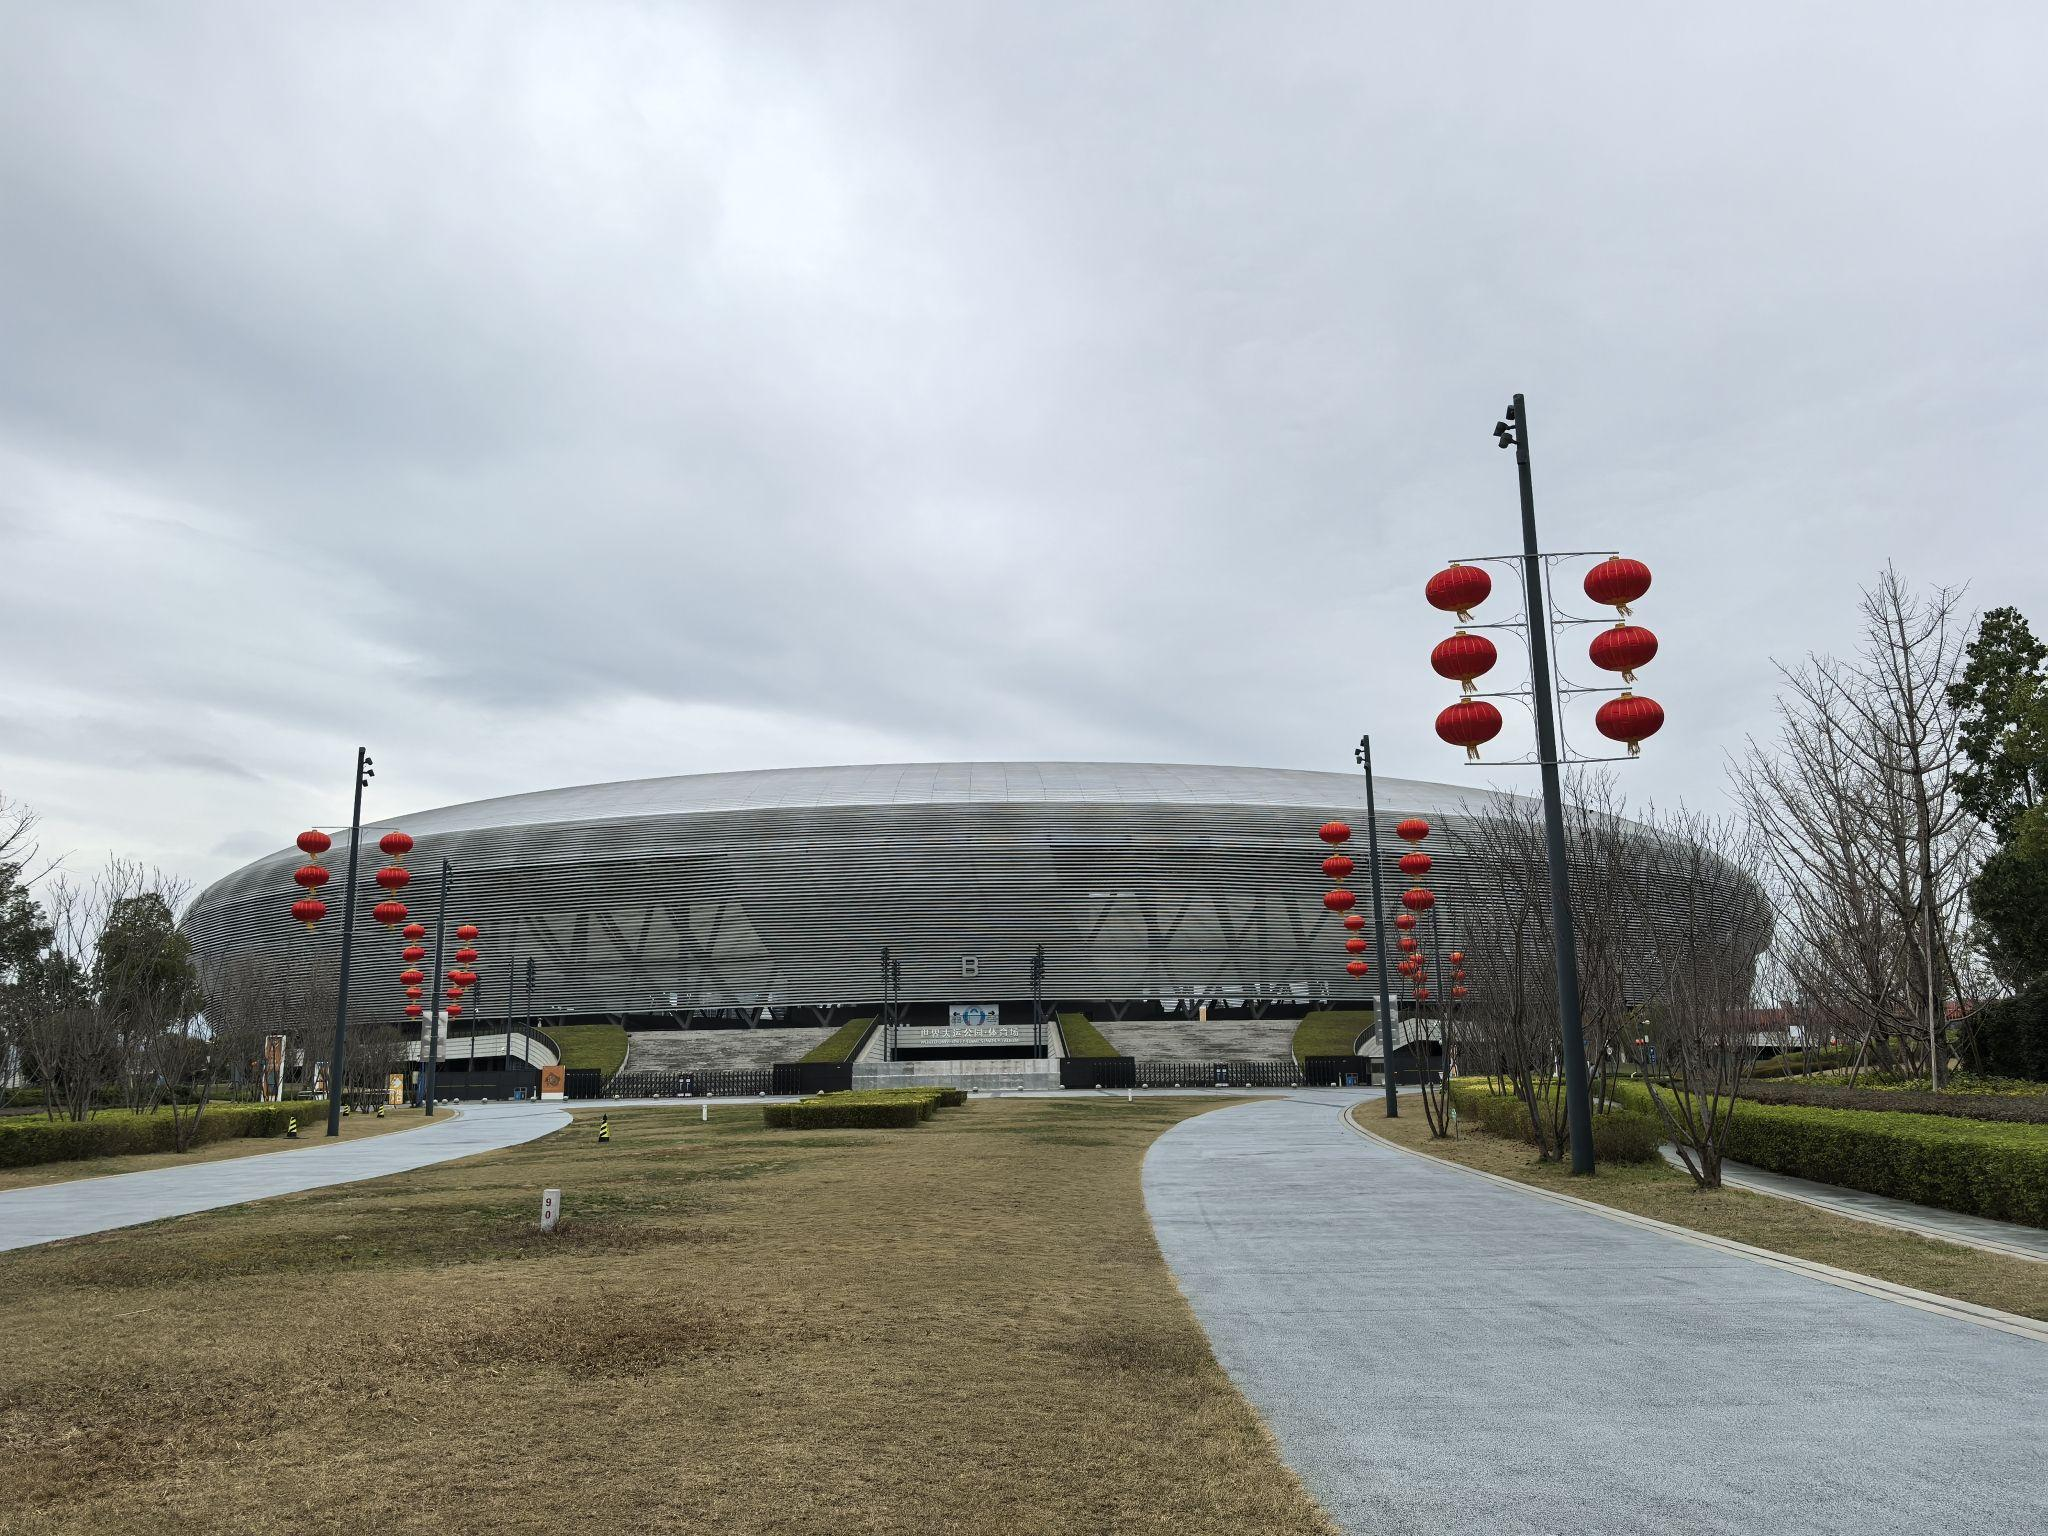
地标名称：东安湖体育公园
所在城市：成都市·龙泉驿区